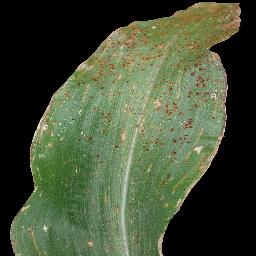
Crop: corn
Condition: (maize)_common_rust